Bombing of Tokyo (10 March 1945)

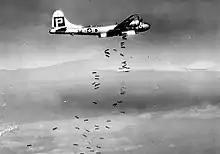
A B-29 dropping conventional bombs over Japan. The bombs are being scattered by the wind, a common occurrence which made precision bombing difficult.

Japanese forces conducted area bombing attacks on Chinese cities throughout the war. Few attempts were made to target industrial facilities, with the goal of the campaign being to terrorize civilians and cut the Chinese forces off from their sources of supplies. Chongqing, China's provisional capital, was frequently attacked by aircraft using incendiary and high explosive bombs. These raids destroyed most of the city.